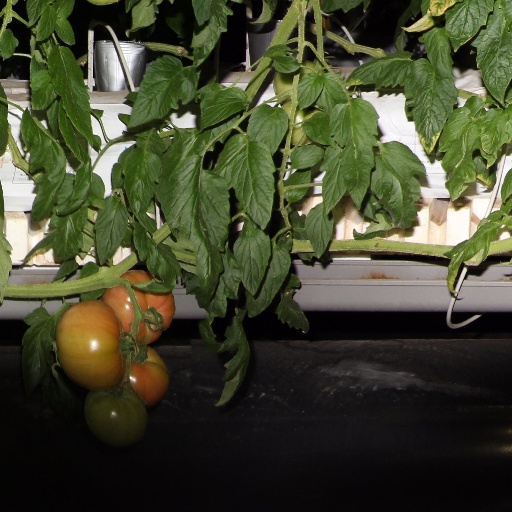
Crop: tomato